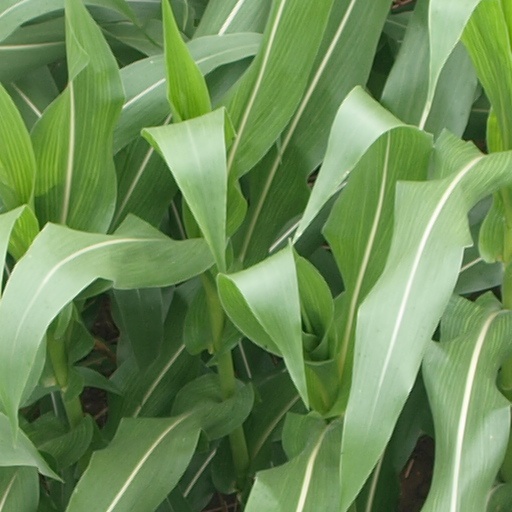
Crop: maize; corn